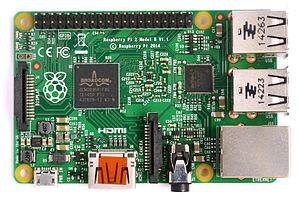
Le Raspberry Pi est un nano-ordinateur monocarte à processeur ARM conçu par des professeurs du département informatique de l'université de Cambridge dans le cadre de la fondation Raspberry Pi.